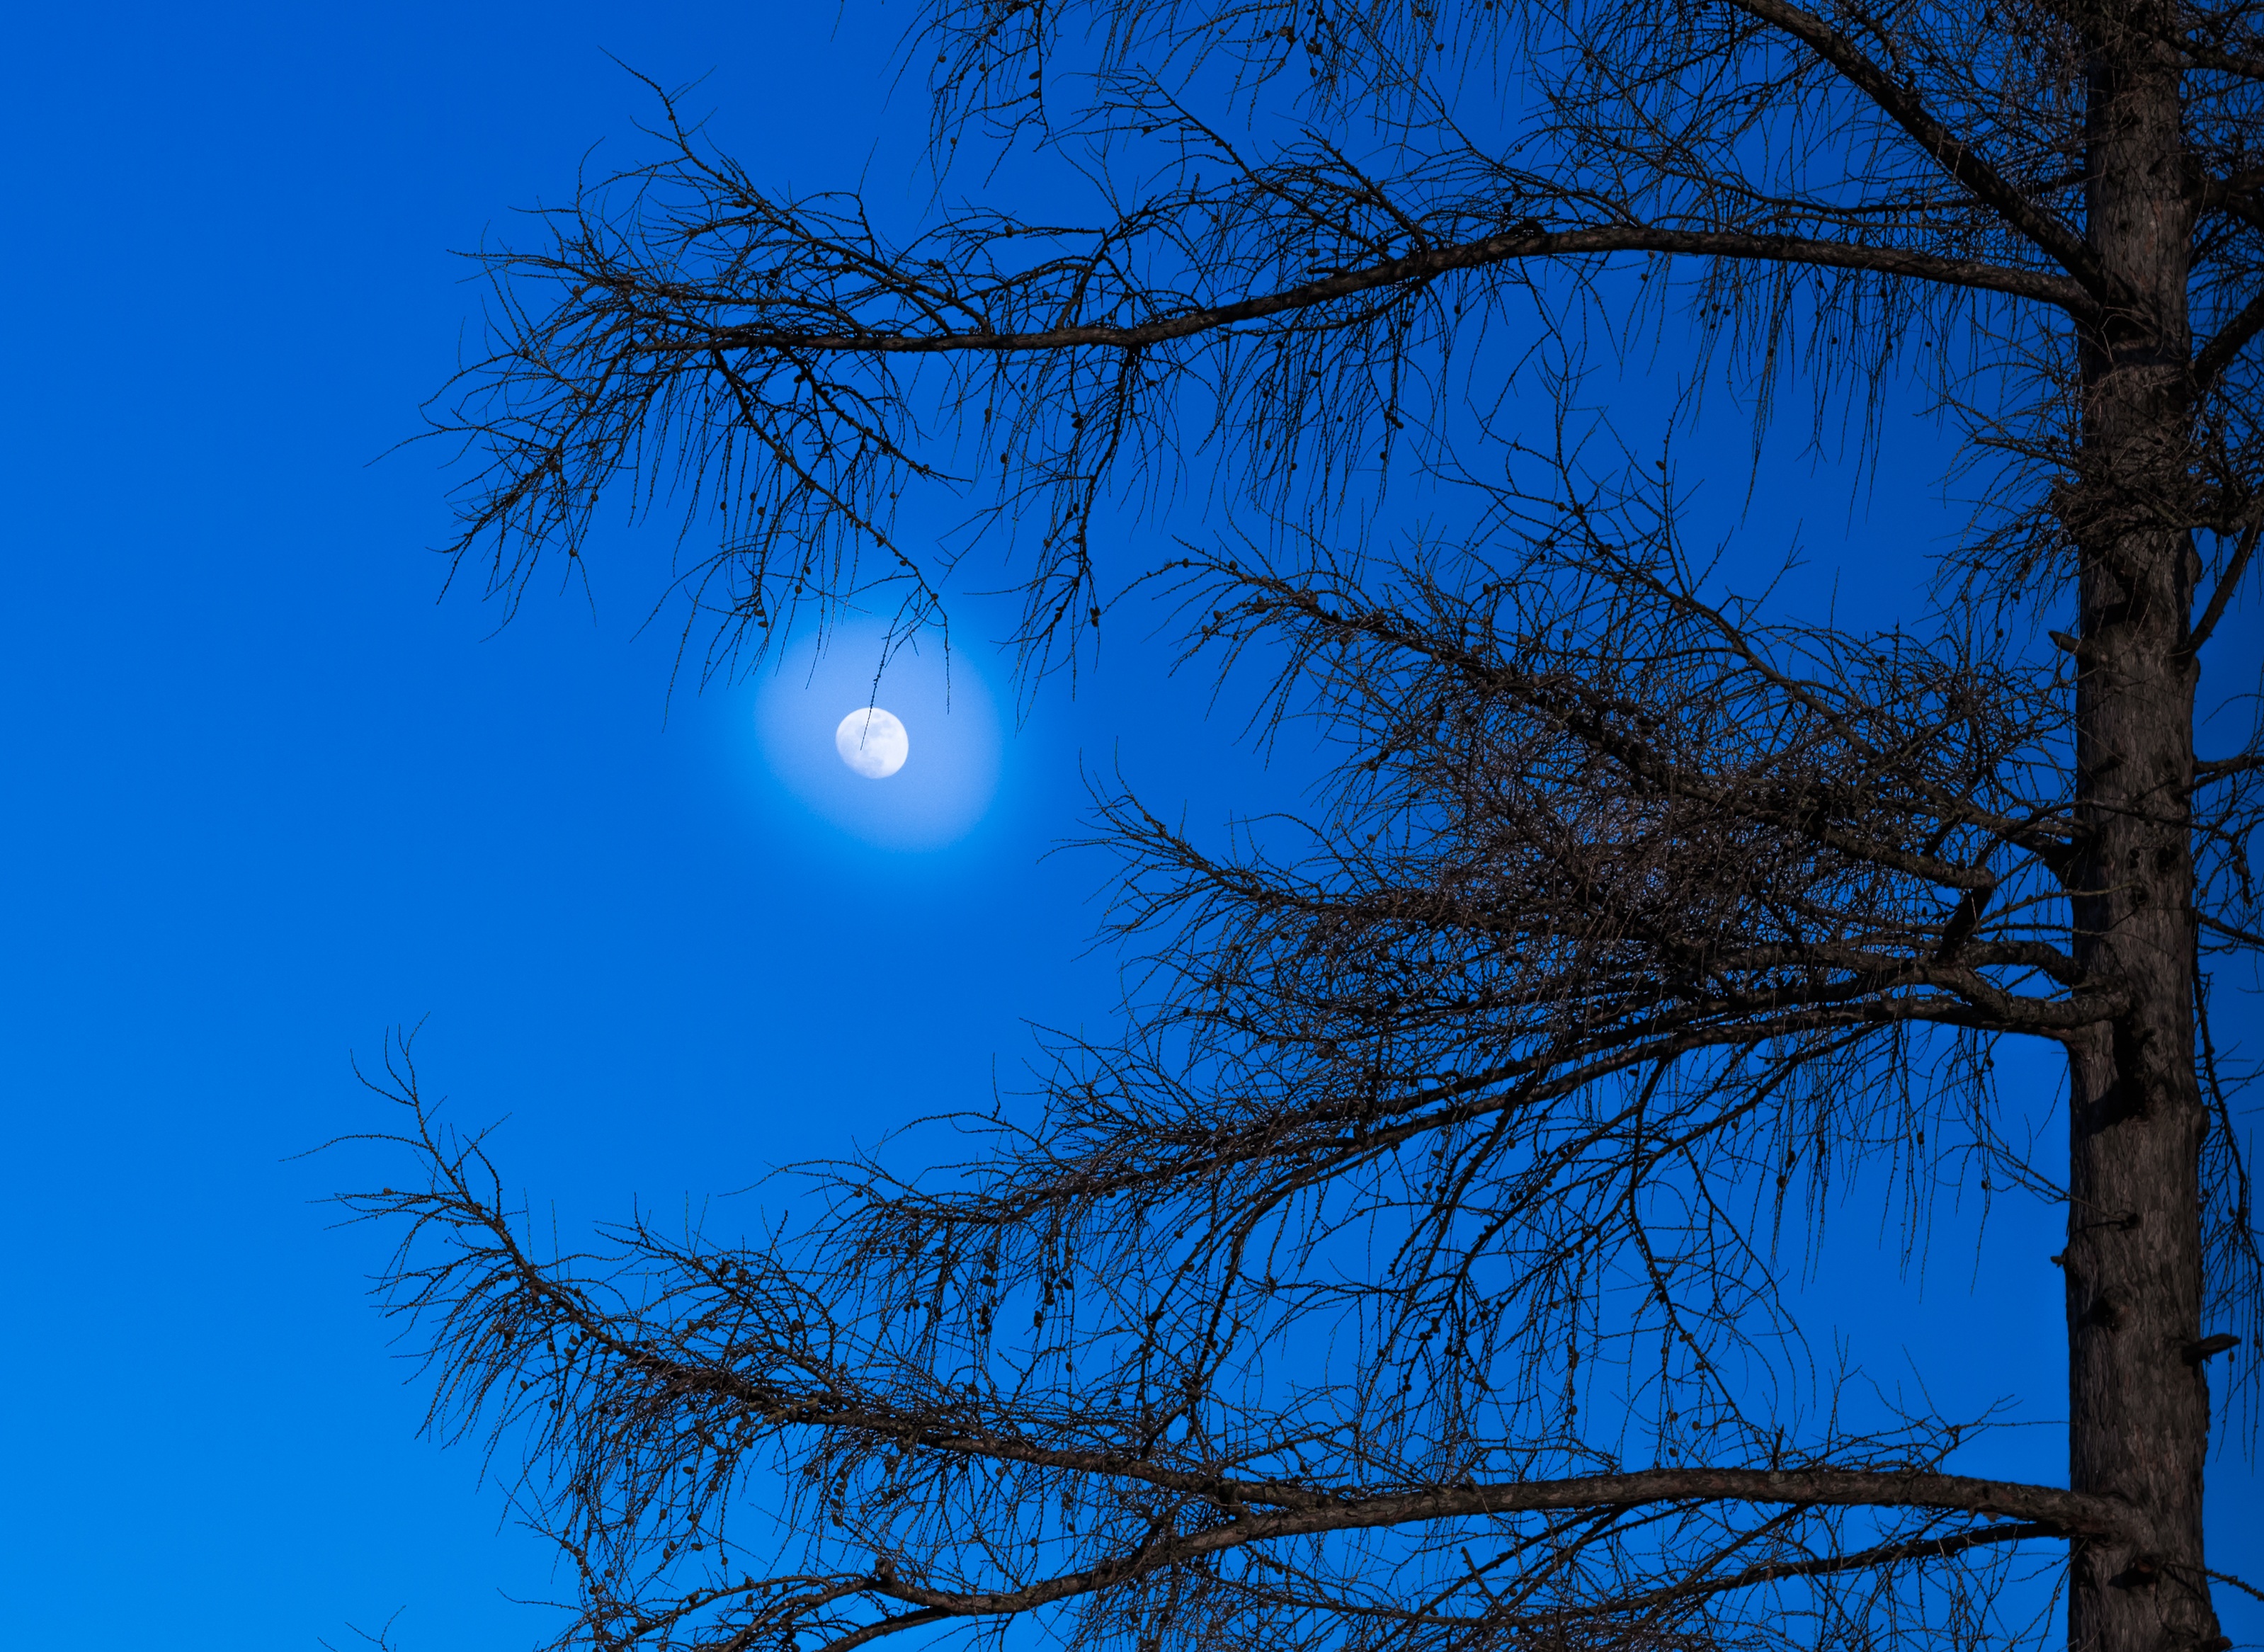
tree, branch, light, sky, night, sunlight, atmosphere, mystical, dark, evening, reflection, blue, moon, full moon, moonlight, needles, ghost, mood, larch, hof, witches, astronomical object, woody plant